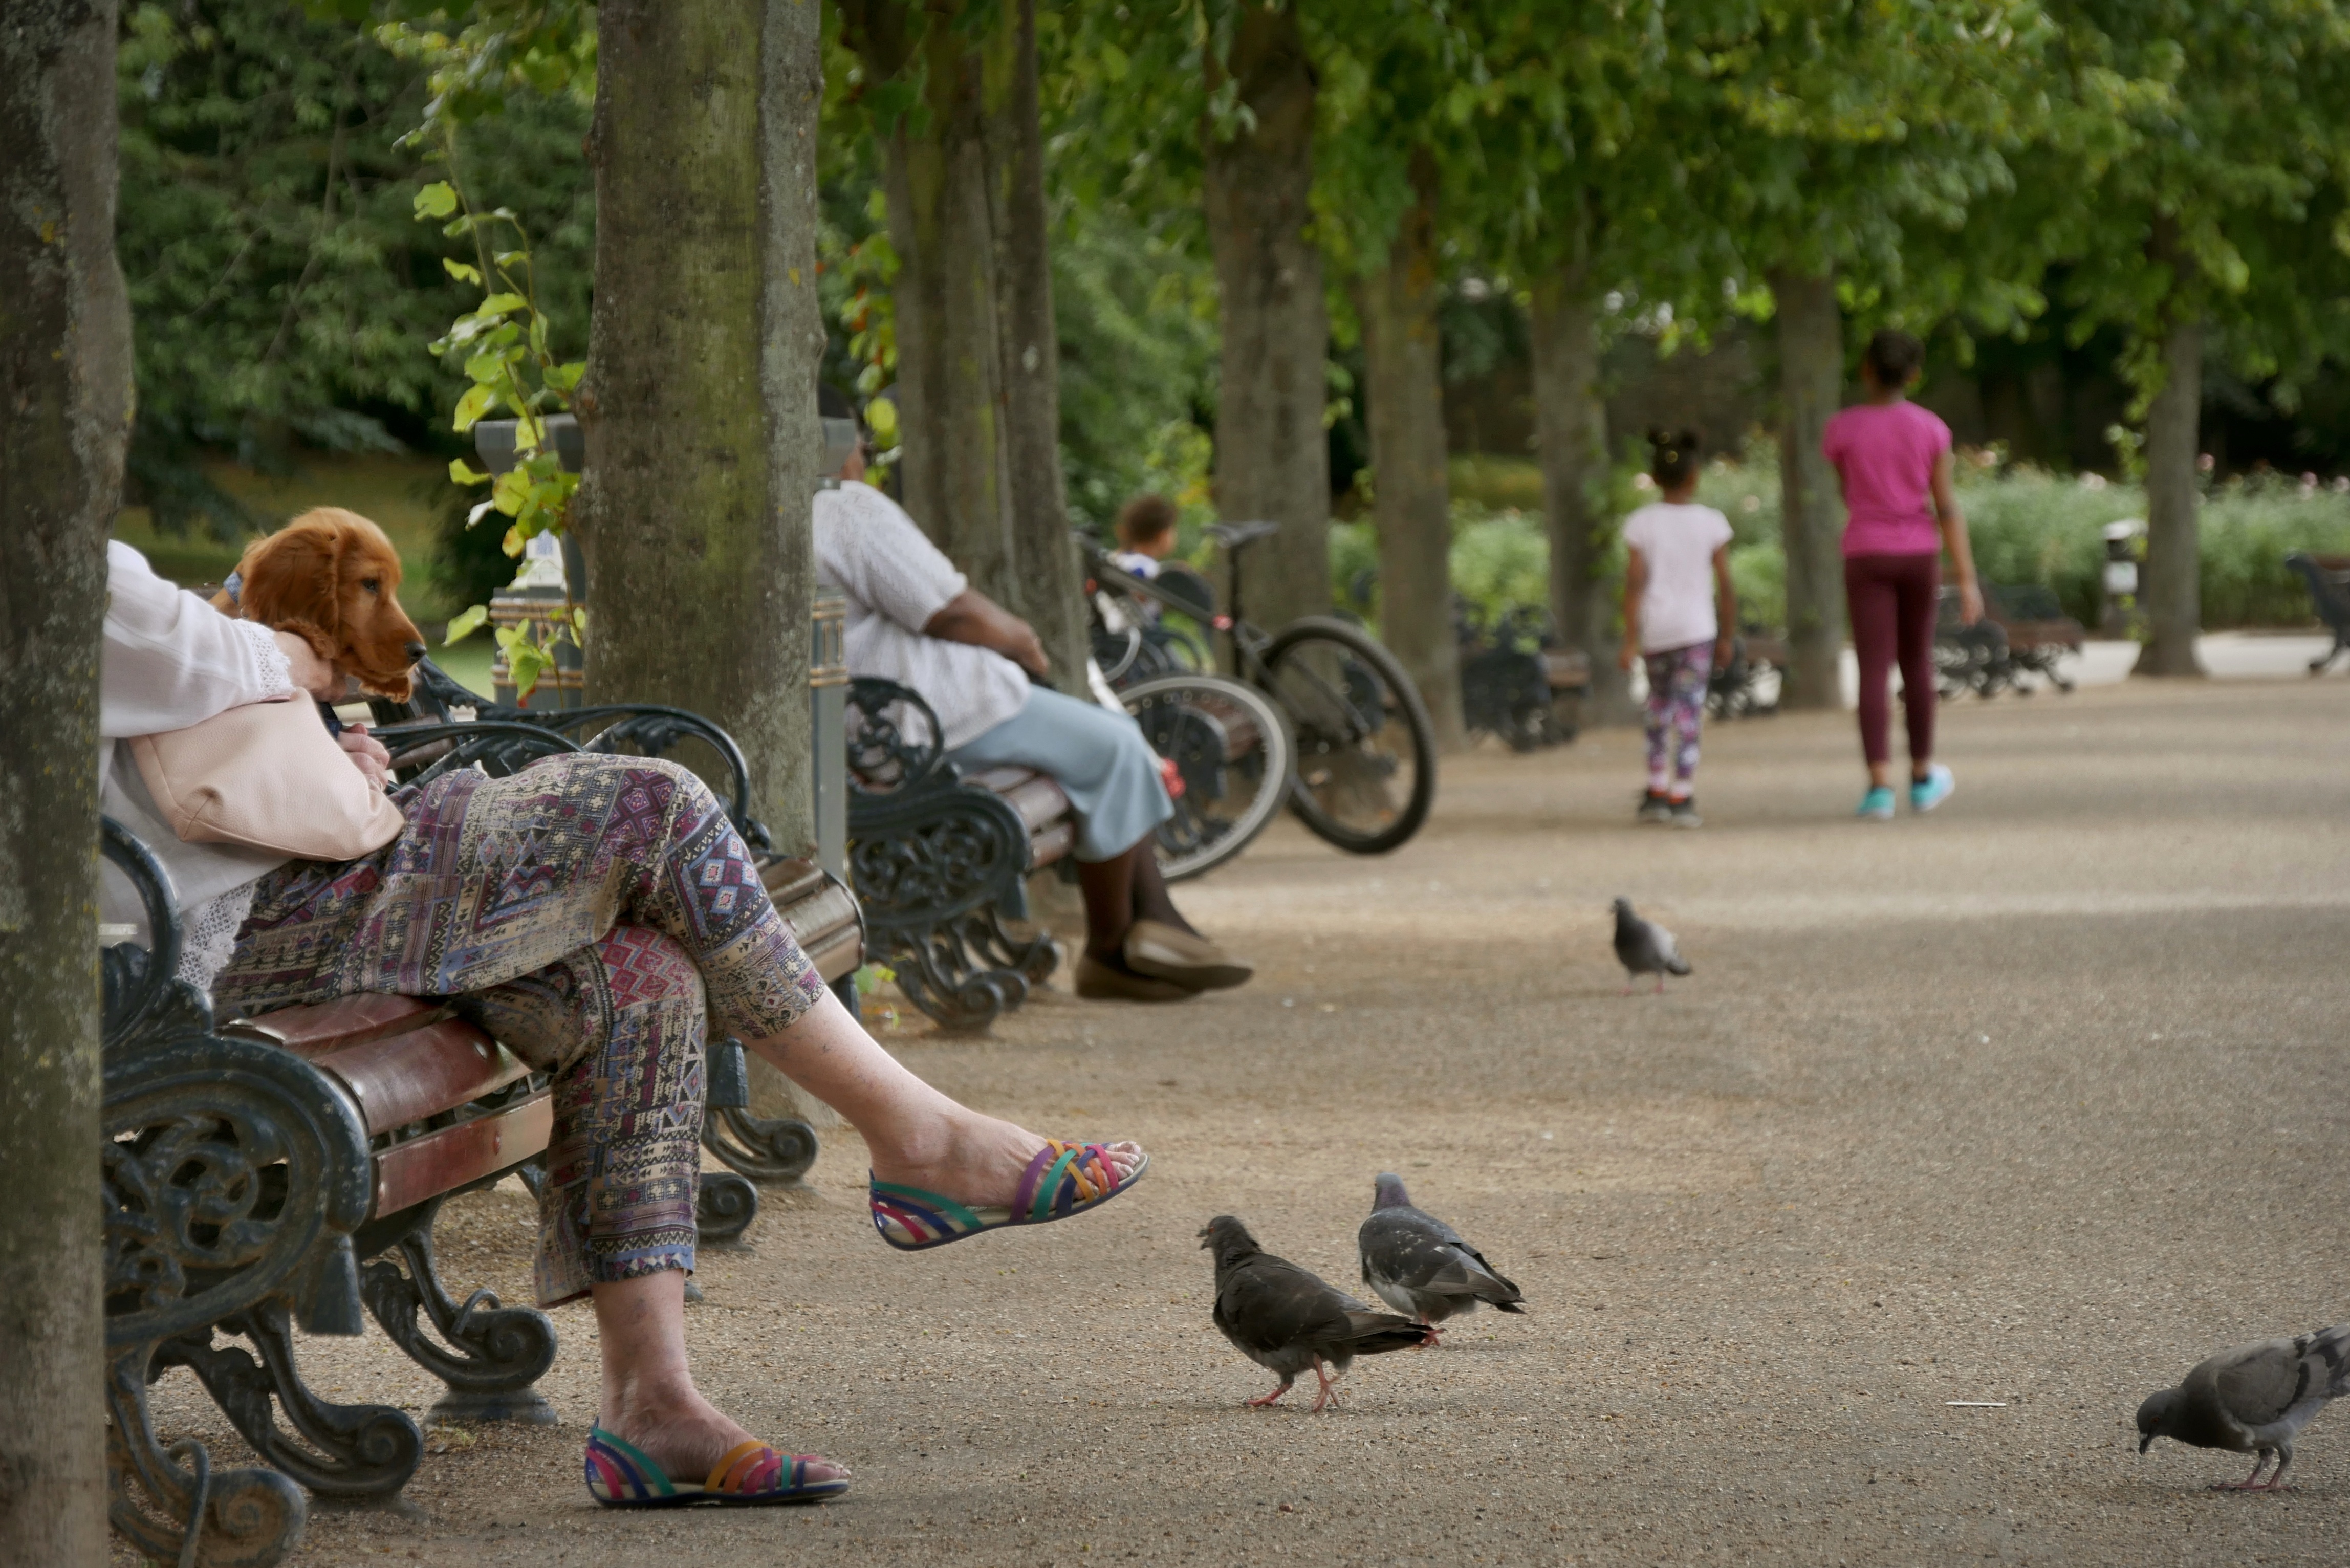
people, human positions